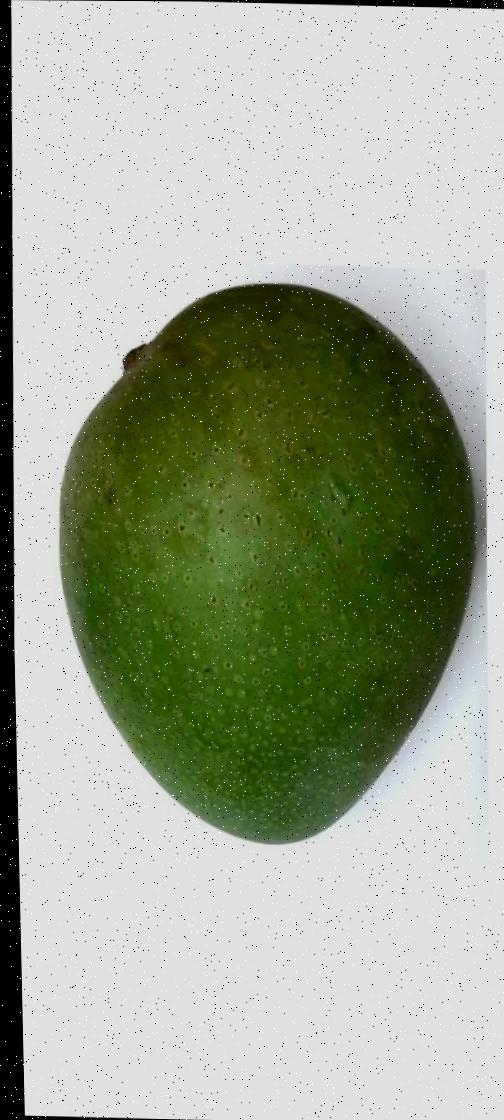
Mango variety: Ashshina Zhinuk